Henry Putnam

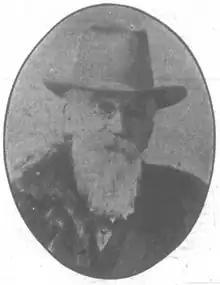

Henry Clay Putnam (January 17, 1846July 7, 1913) was an American businessman, Republican politician, and Wisconsin pioneer. He served four years each in the Wisconsin State Senate and Assembly, representing Green County. During the American Civil War, he was enlisted in the Union Army.